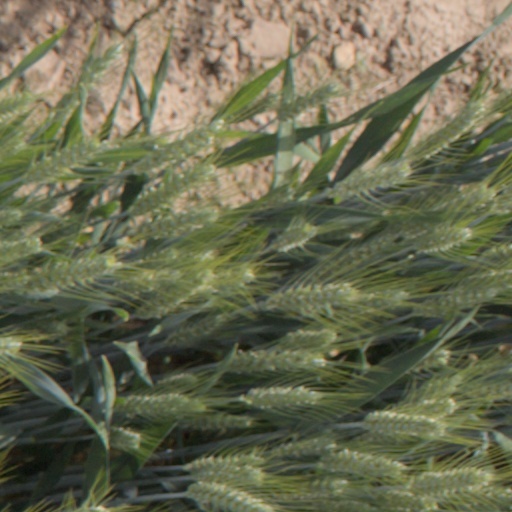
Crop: wheat